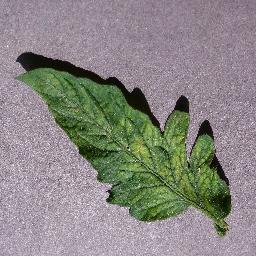
Label: Tomato___Tomato_mosaic_virus